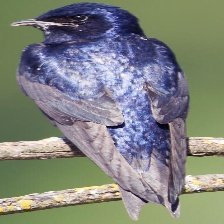
Species: PURPLE MARTIN
Scientific name: PROGNE SUBIS